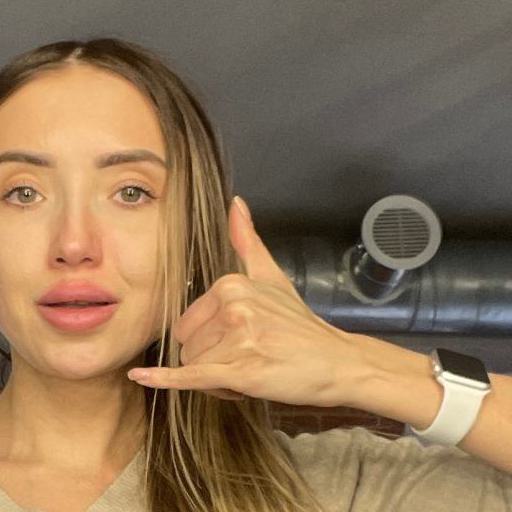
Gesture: call